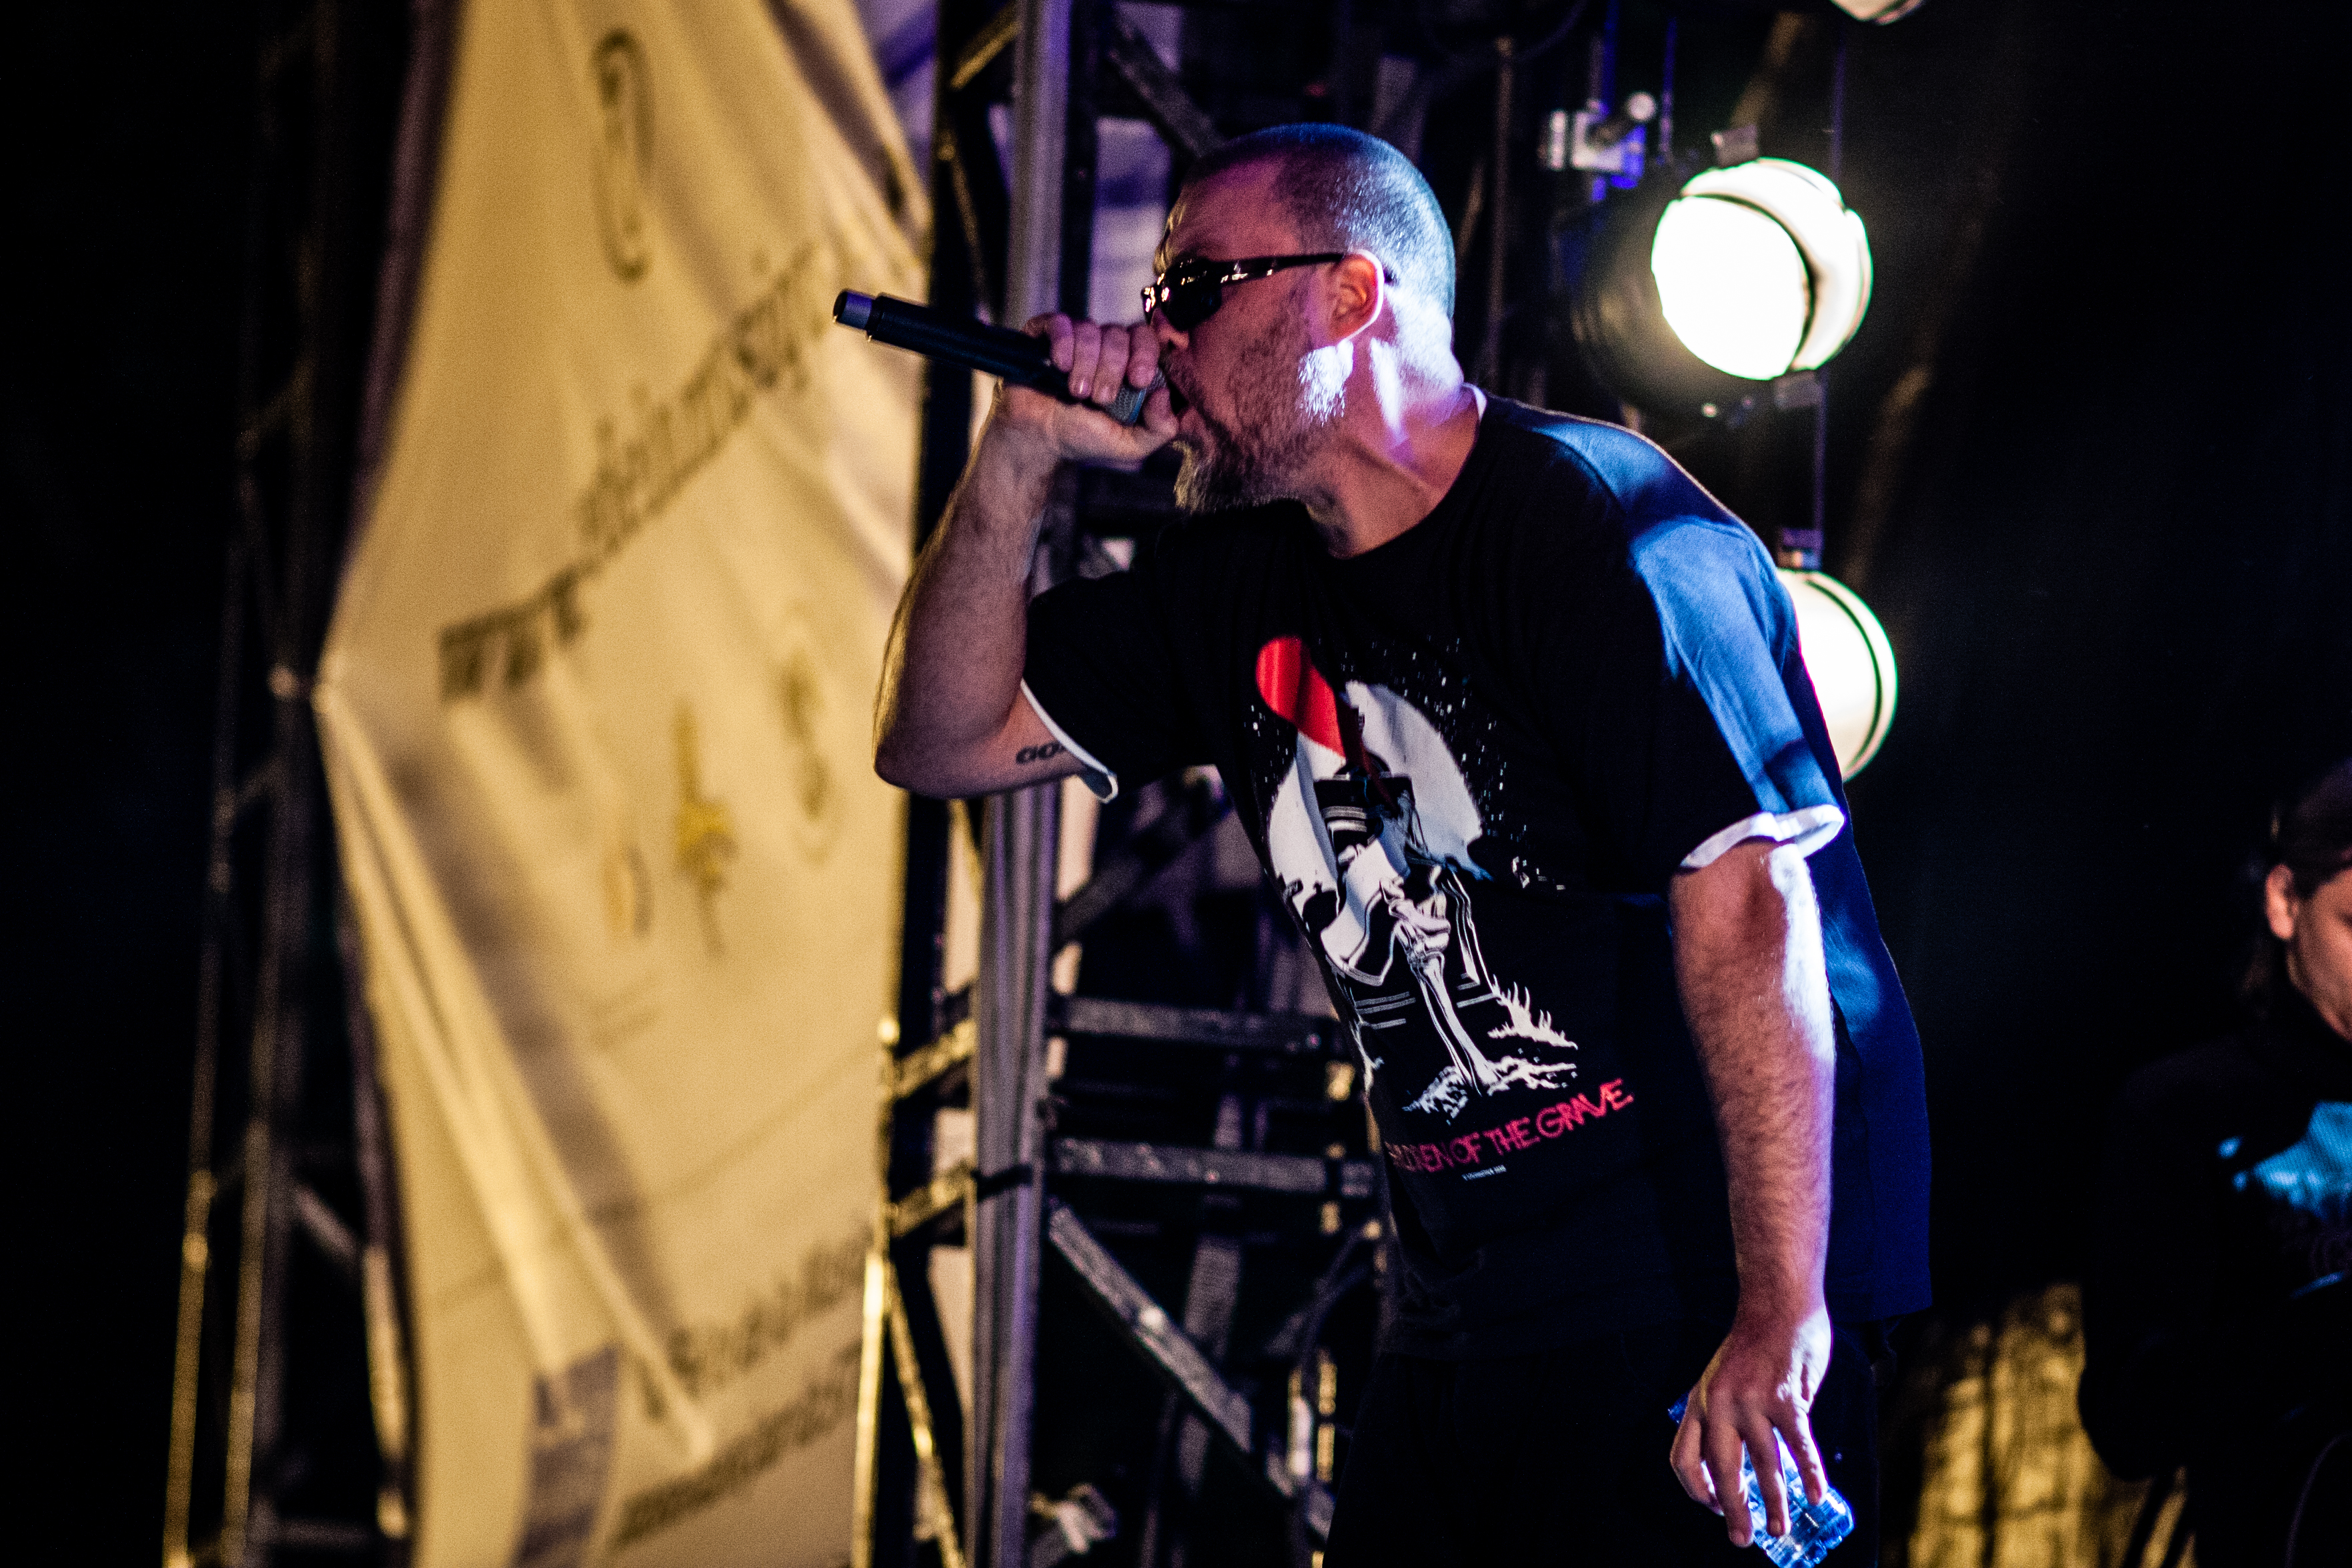
music, concert, live, musician, performance art, stage, brussels, place, bruxelles, fete, palais, musique, fetedelamusique, deputamadre, performance, bassist, singing, guitarist, drummer, entertainment, performing arts, musical ensemble